Alhucemas Islands

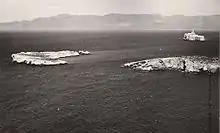
The Alhucemas Islands, c. 1950s

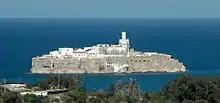
Peñón de Alhucemas, viewed from the Moroccan coast

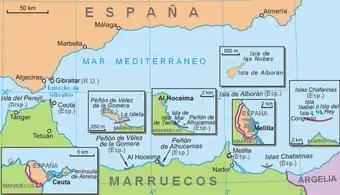
Spanish possessions in North Africa

The Alhucemas Islands are a group of three islands off the coast of Al Hoceima in the Alboran Sea.